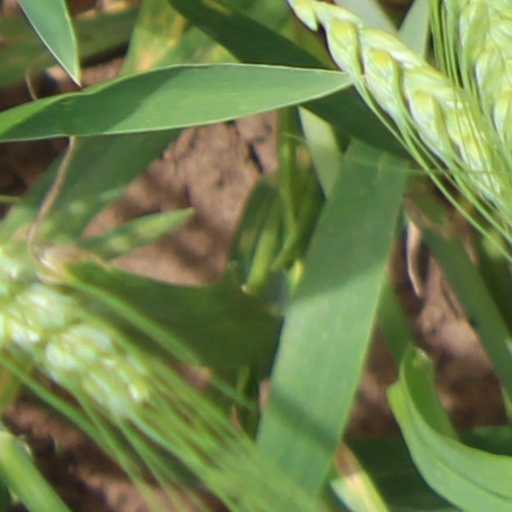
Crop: wheat